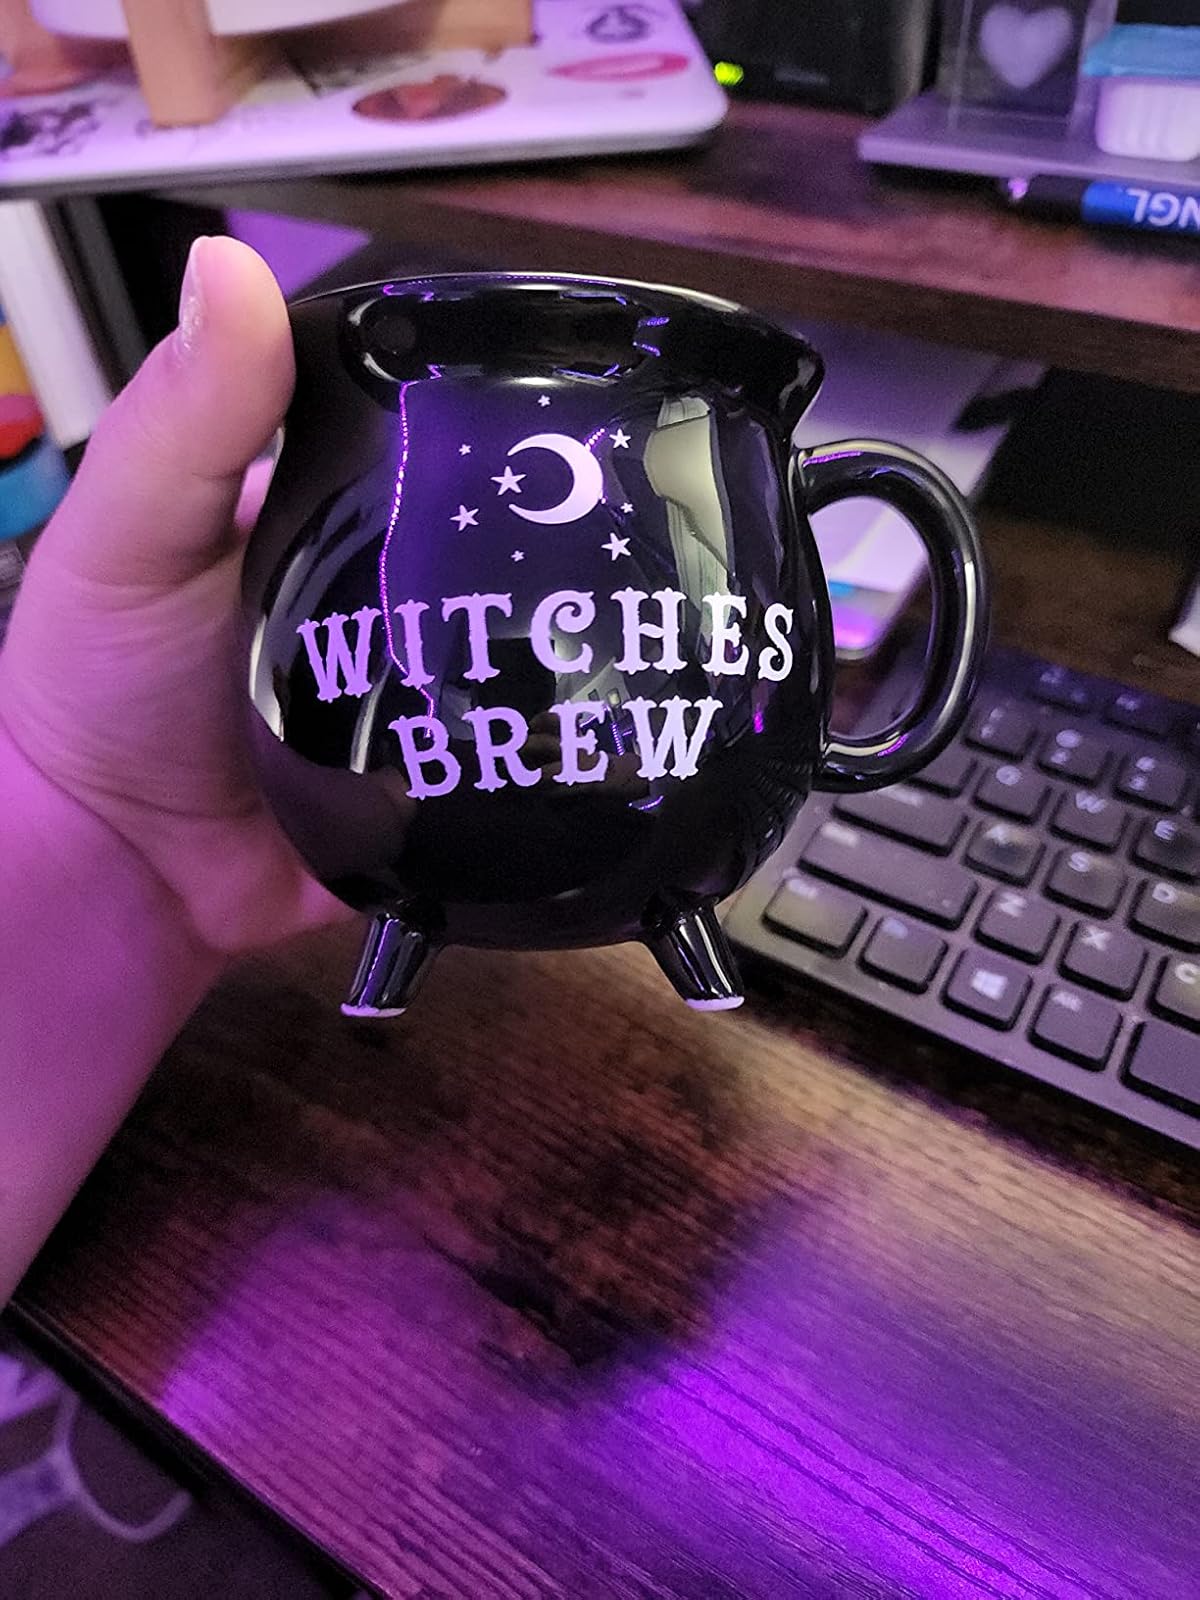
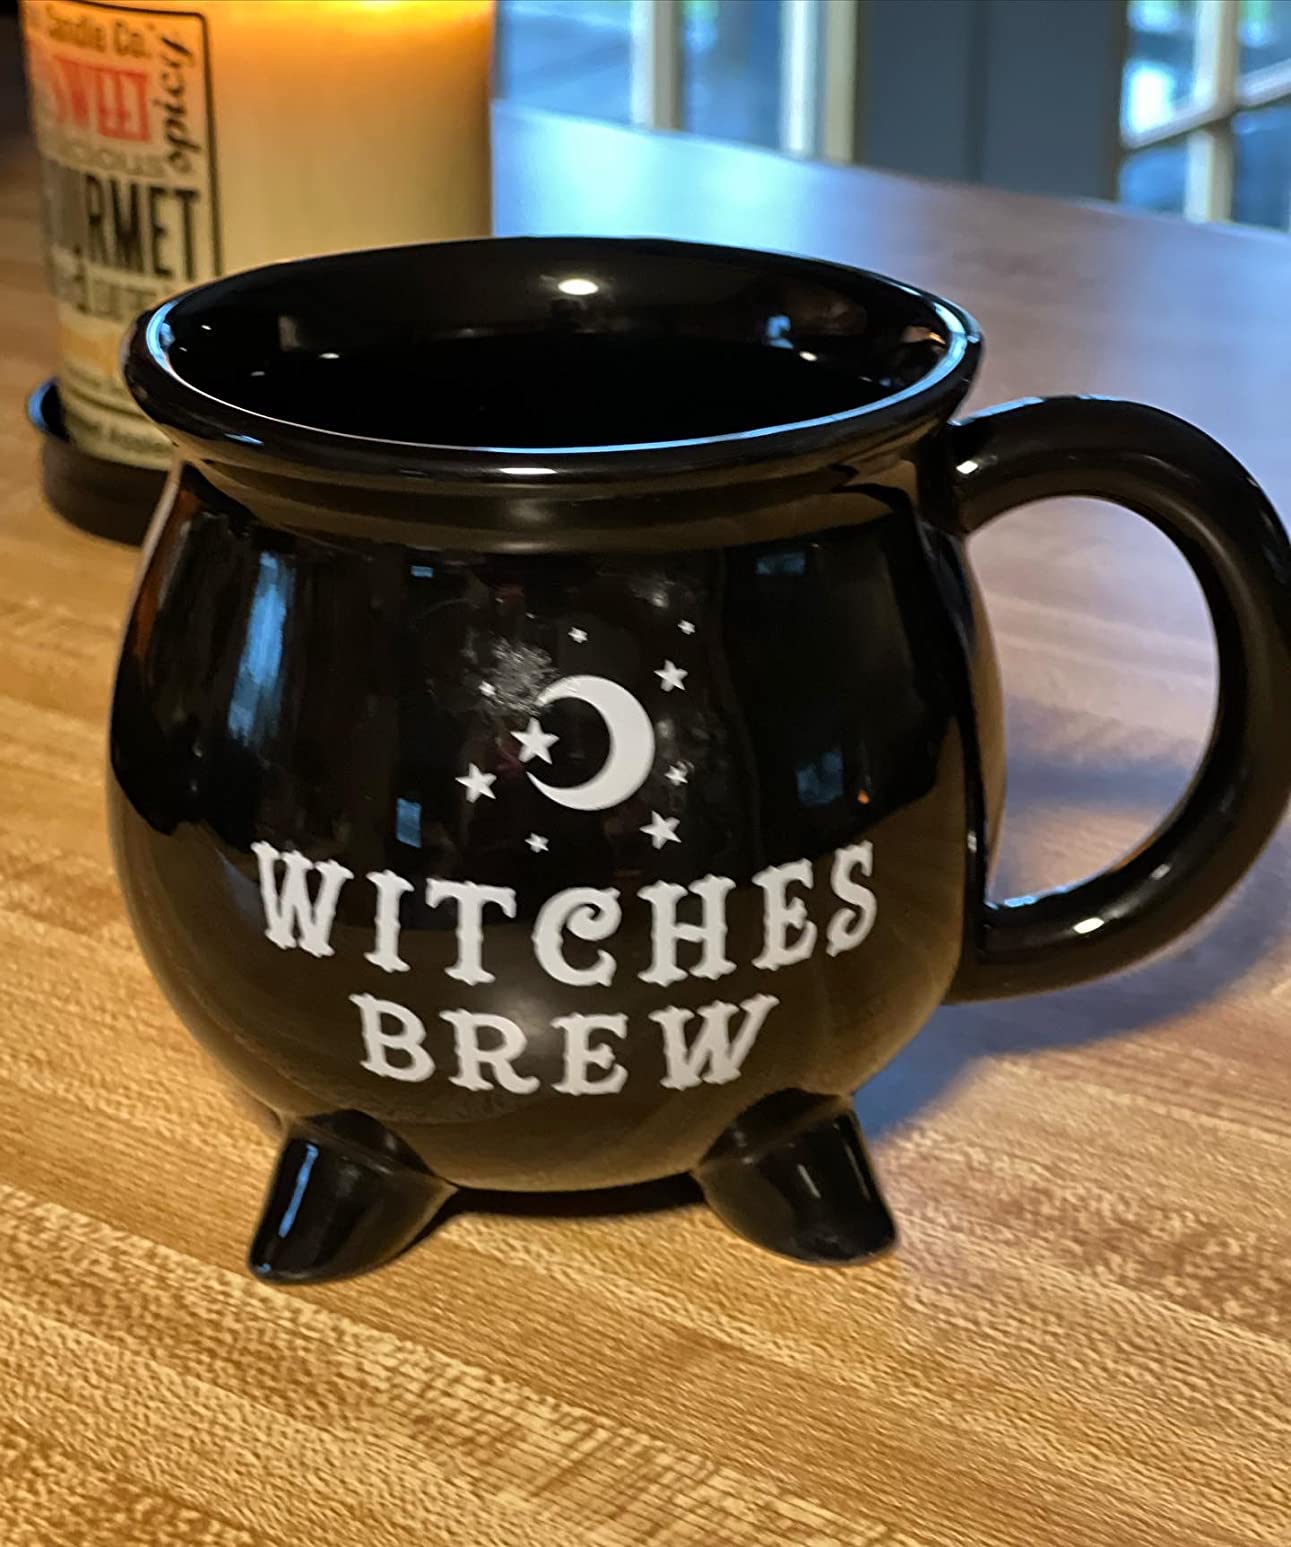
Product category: items_mug
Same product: yes